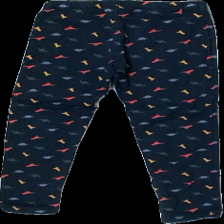
View: back
Type: Tights
Category: Children
Brand: Lindex
Colors: Blue, Orange, Green
Material: unknown
Pattern: Other
Cut: Regular
Size: 116
Season: All
Price range: 50-100
Recommended usage: Reuse
Description: printed tights